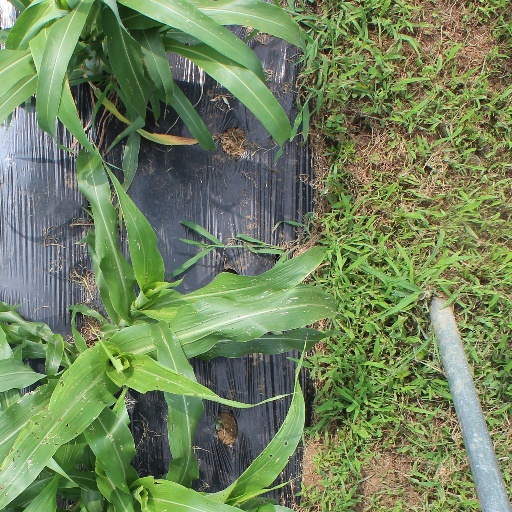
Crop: sorghum